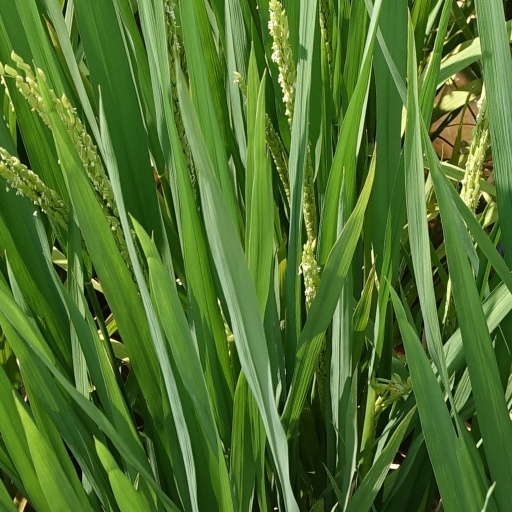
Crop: rice